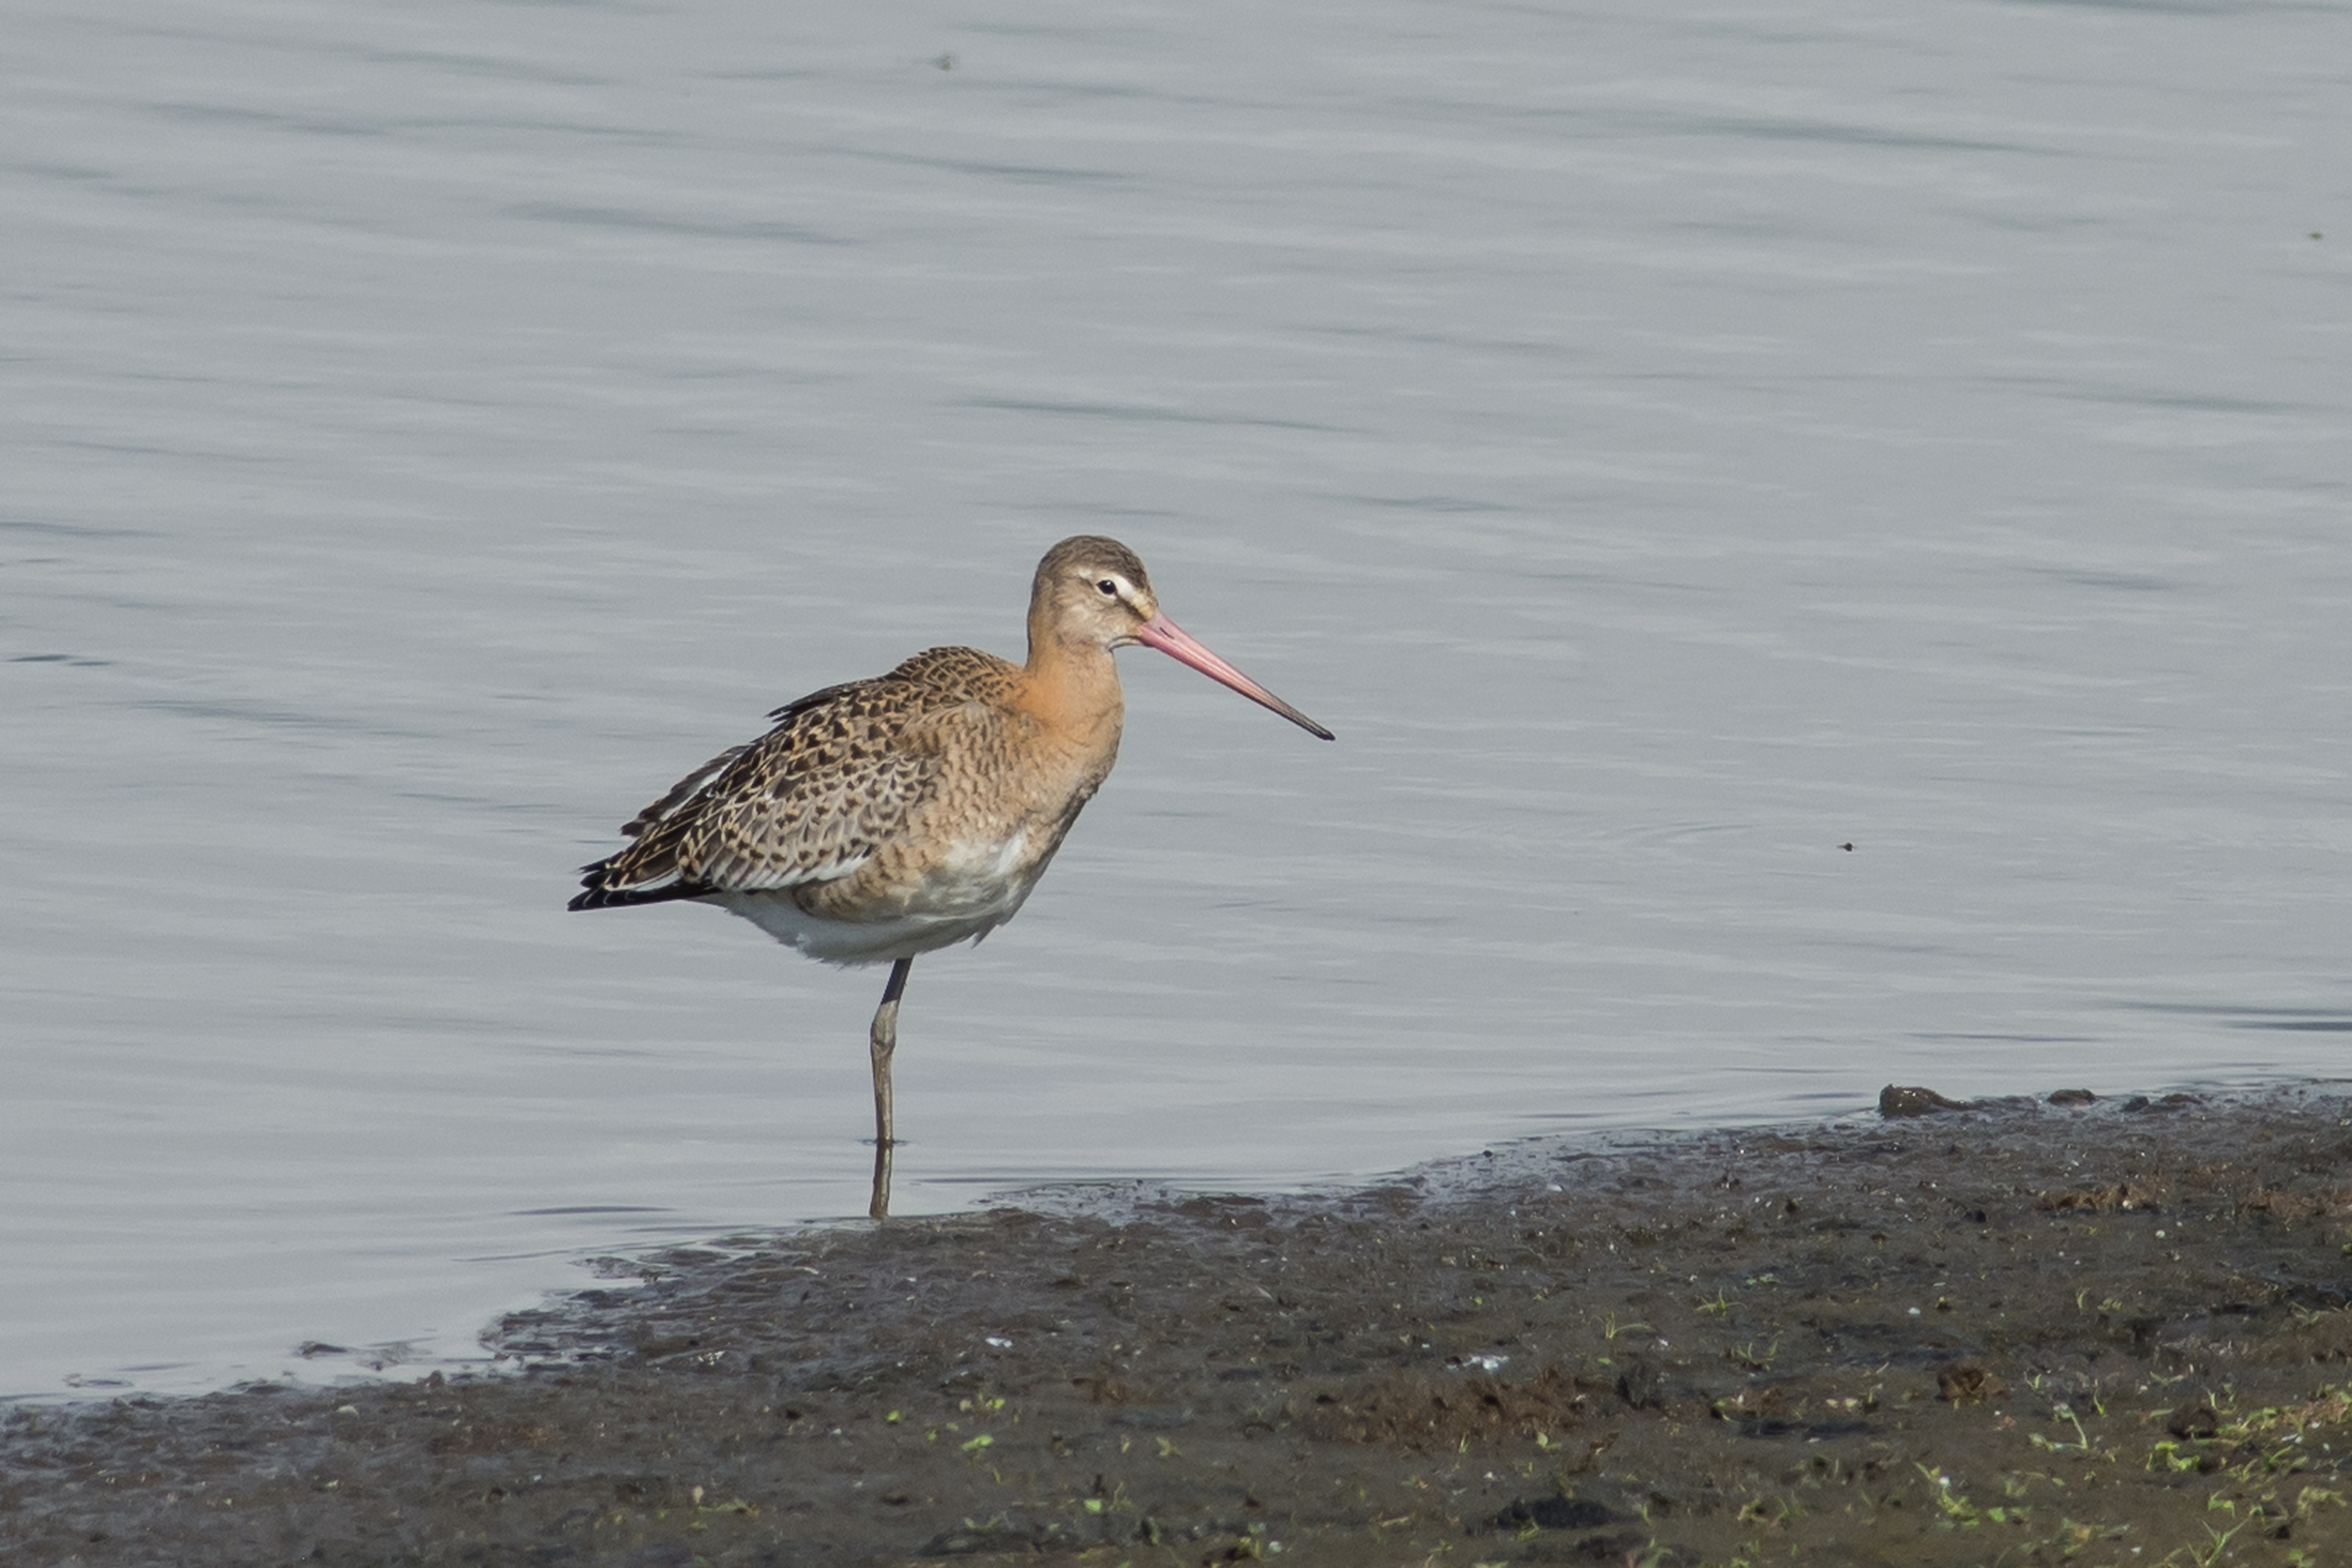
nature, bird, wildlife, beak, black, fauna, birds, reserve, vertebrate, local, tailed, wader, godwit, warrington, shorebird, sandpiper, redshank, calidrid